Ross Wylie

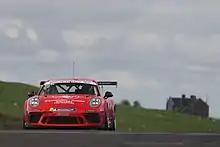
Ross Wylie achieved nine top-six placings, including one outright win, in the 2020 Porsche Carrera Cup GB

At the beginning of 2019, Mason and Wylie's season did not get off to a great start, despite qualifying first in Class 2 and third overall, the only managed to finish eleventh and fourth in class. Round two on the GP style of Silverstone was more in favour of the FF Corse duo, they finished fifth in race one and third in class, race two resulted in a Ferrari 488 1-2-3, with veteran Mason and Wylie finishing third overall and third in Class 2. At Brands Hatch, they qualified first overall and once again finished fifth overall and second in class. Race two was worse for the pair, they finished twelfth unfortunately. Donington, round four, became their worst outing of the season. They had begun to lead the race from second on the grid. They lead most of the race, unfortunately, ten laps shy of the end of the race, they collided with the TCR-spec SEAT Leon of Ashley Woodman, which resulted in both cars retiring from the race. The car had received some damage to the front left and did not make it to start race two.